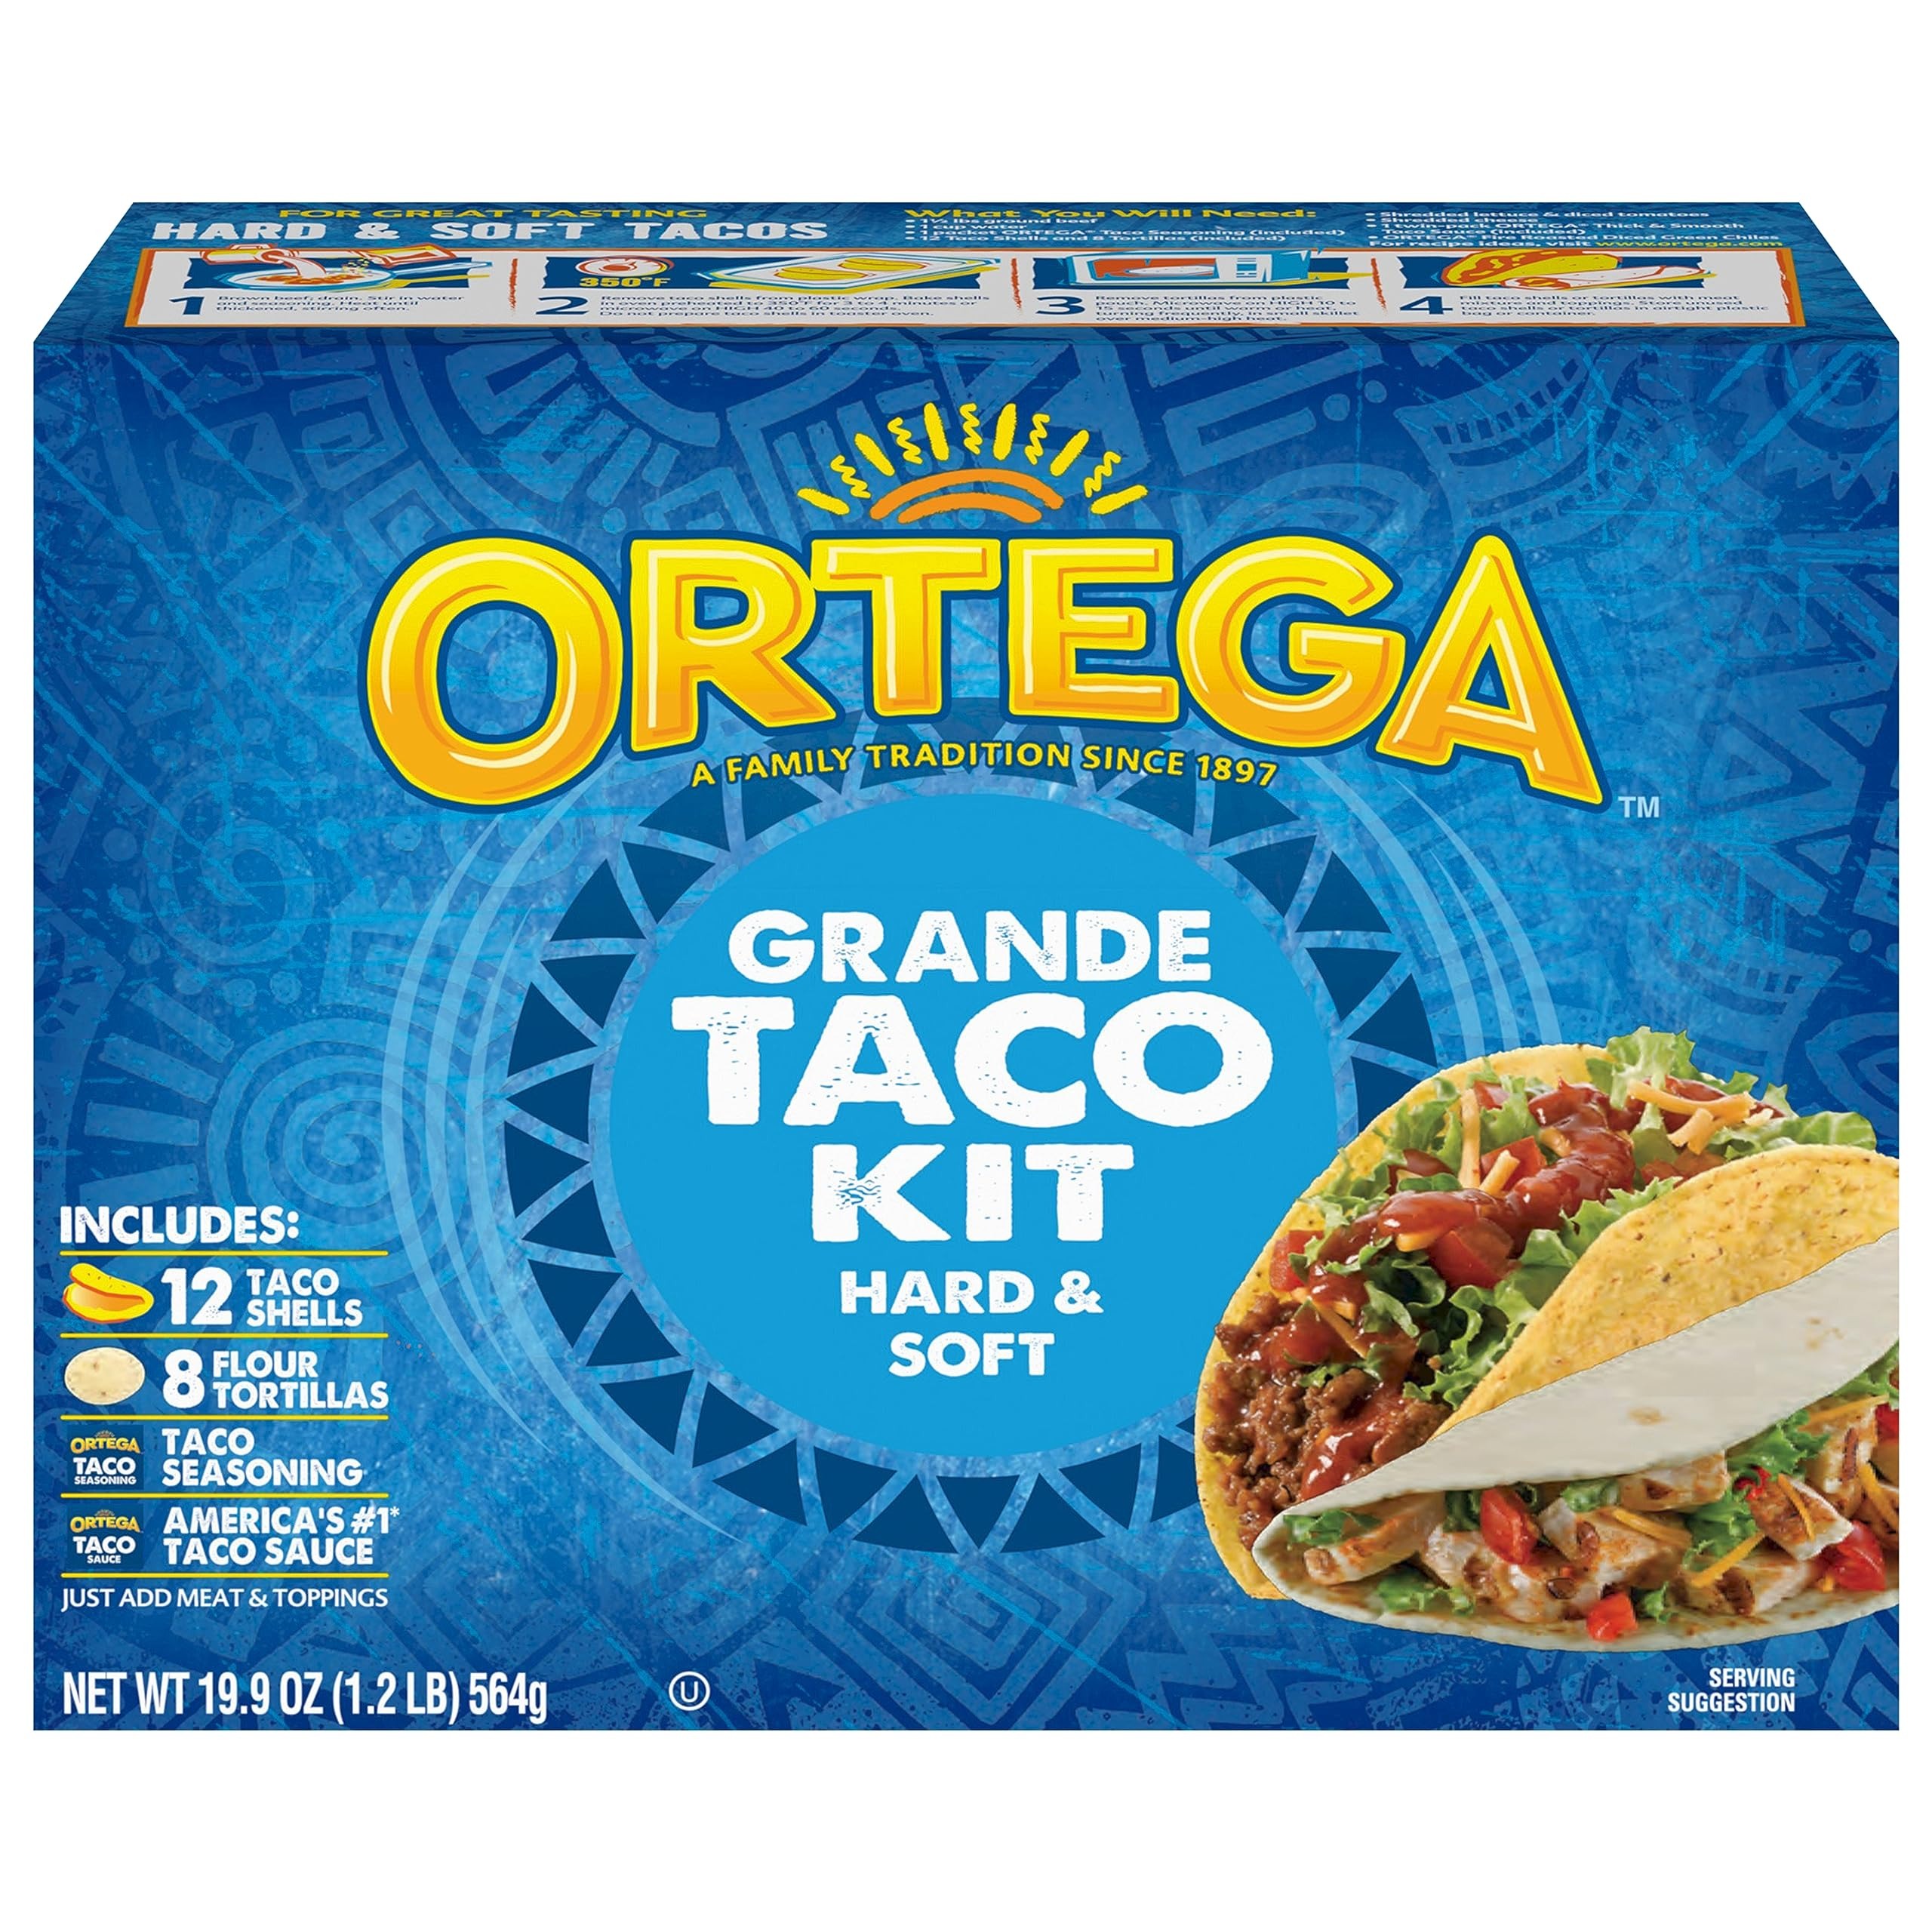
Item Name: Ortega Grande Taco Kit, 12 Taco Shells & 8 Tortillas, Taco Seasoning and Taco Sauce
Bullet Point 1: Mexican Meals Made Easy
Bullet Point 2: Ortega Grande Hard & Soft Taco Dinner Kit with 12 hard taco shells and 8 flour tortillas
Bullet Point 3: Taco seasoning and taco sauce included
Bullet Point 4: Complete dinner kit
Bullet Point 5: A family tradition since 1897
Value: 19.9
Unit: Ounce

Price: 4.68